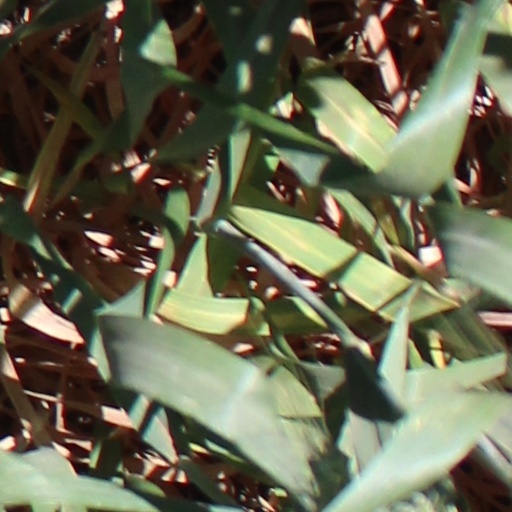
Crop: wheat